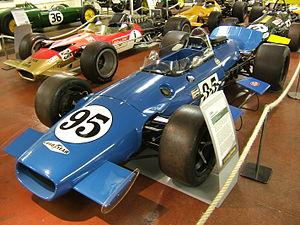
Motor Racing Developments Ltd., plus connu sous les noms de Brabham Racing Organisation ou Brabham, est une écurie de Formule 1 britannique. Fondée en 1960 par les Australiens Jack Brabham, pilote, et Ron Tauranac, ingénieur, l'écurie remporte quatre titres de champions du monde des pilotes et deux titres de champion du monde des constructeurs au cours de ses trente ans de présence en Formule 1. En 1966, Jack Brabham devient le premier pilote à remporter un championnat sur une voiture de sa conception.